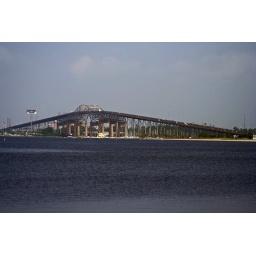
The I10 bridge over the Calcasieu river